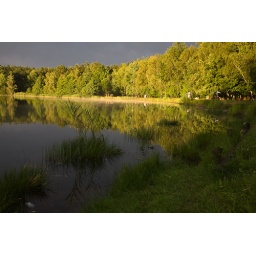
Golden evening sunshine breaks through the clouds to bathe the lake and it surroundings. Mydlak. near Cesky Budejovice, Bohemia